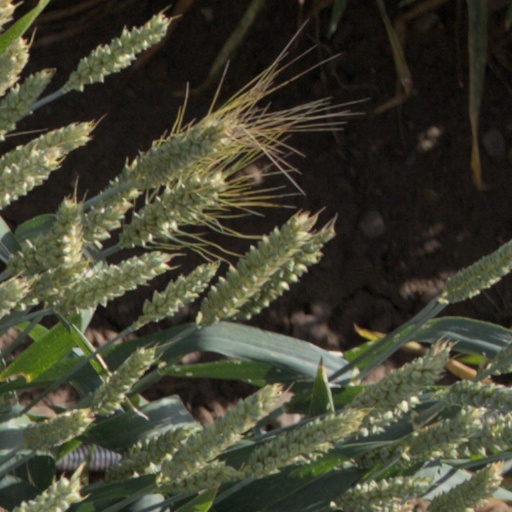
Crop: wheat